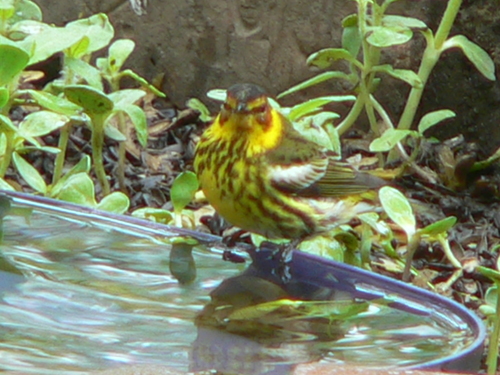
the bird has small beak when compared to its body, it has black crown, yellow throat, and brown tarsus and feet.
a large breasted yellow and brown bird with a small head and small beak.
bird has brown body feathers, yellow and brown breast feather, and pointed beak
this bird is yellow with black on its wings and has a very short beak.
this plump yellow bird has a dark crown and dark eyerings.
this bird has wings that are brown and yellow and is rotund
this yellow-and-brown bird has a small head relative to its body with mottled coloring and brown-and-white wings.
this particular bird has a belly that is yellow with brown stripsa small colorful yellow bird with a small thin beak.
this bird has a grey crown, a yellow throat, and a yellow breast streaked in grey spots.
Species: Cape May Warbler